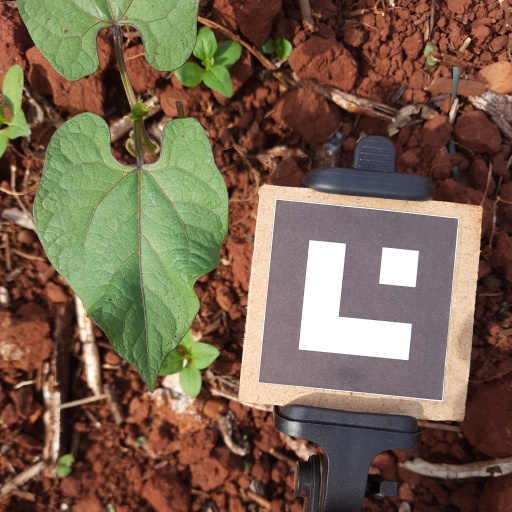
Observations: wavy surface, no eating holes, under sunlight